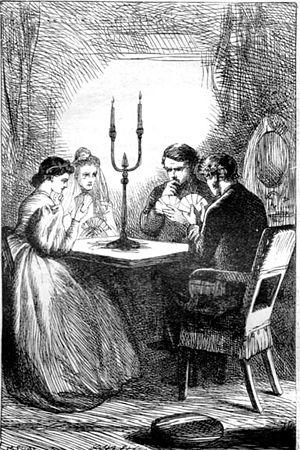
Les Grandes Espérances ou De grandes espérances est le treizième roman de Charles Dickens, le deuxième, après David Copperfield, à être raconté entièrement à la première personne par le protagoniste lui-même, Philip Pirrip, dit Pip. Le sujet principal en est la vie et les aventures d'un jeune orphelin jusqu'à sa maturité. D'abord publié en feuilleton de décembre 1860 à août 1861 dans le magazine de Dickens All the Year Round, il paraît ensuite en trois volumes chez Chapman and Hall en octobre 1861.
Marcus Stone, fut un peintre anglais de renom, qui bénéficia des cours de son père Frank Stone, ancien élève de l'Académie royale, où il commença à exposer avant l'âge de dix-huit ans. En 1842, avec Notes américaines, puis plus tard dans La Maison d'Âpre-Vent, L'Histoire de l'Angleterre pour les enfants, publié par Bradbury and Evans en 1854, et L'Ami commun, il devint l'illustrateur préféré de Charles Dickens qui le considérait comme un fils, et d'Anthony Trollope dans, par exemple, Il savait qu'il avait raison.